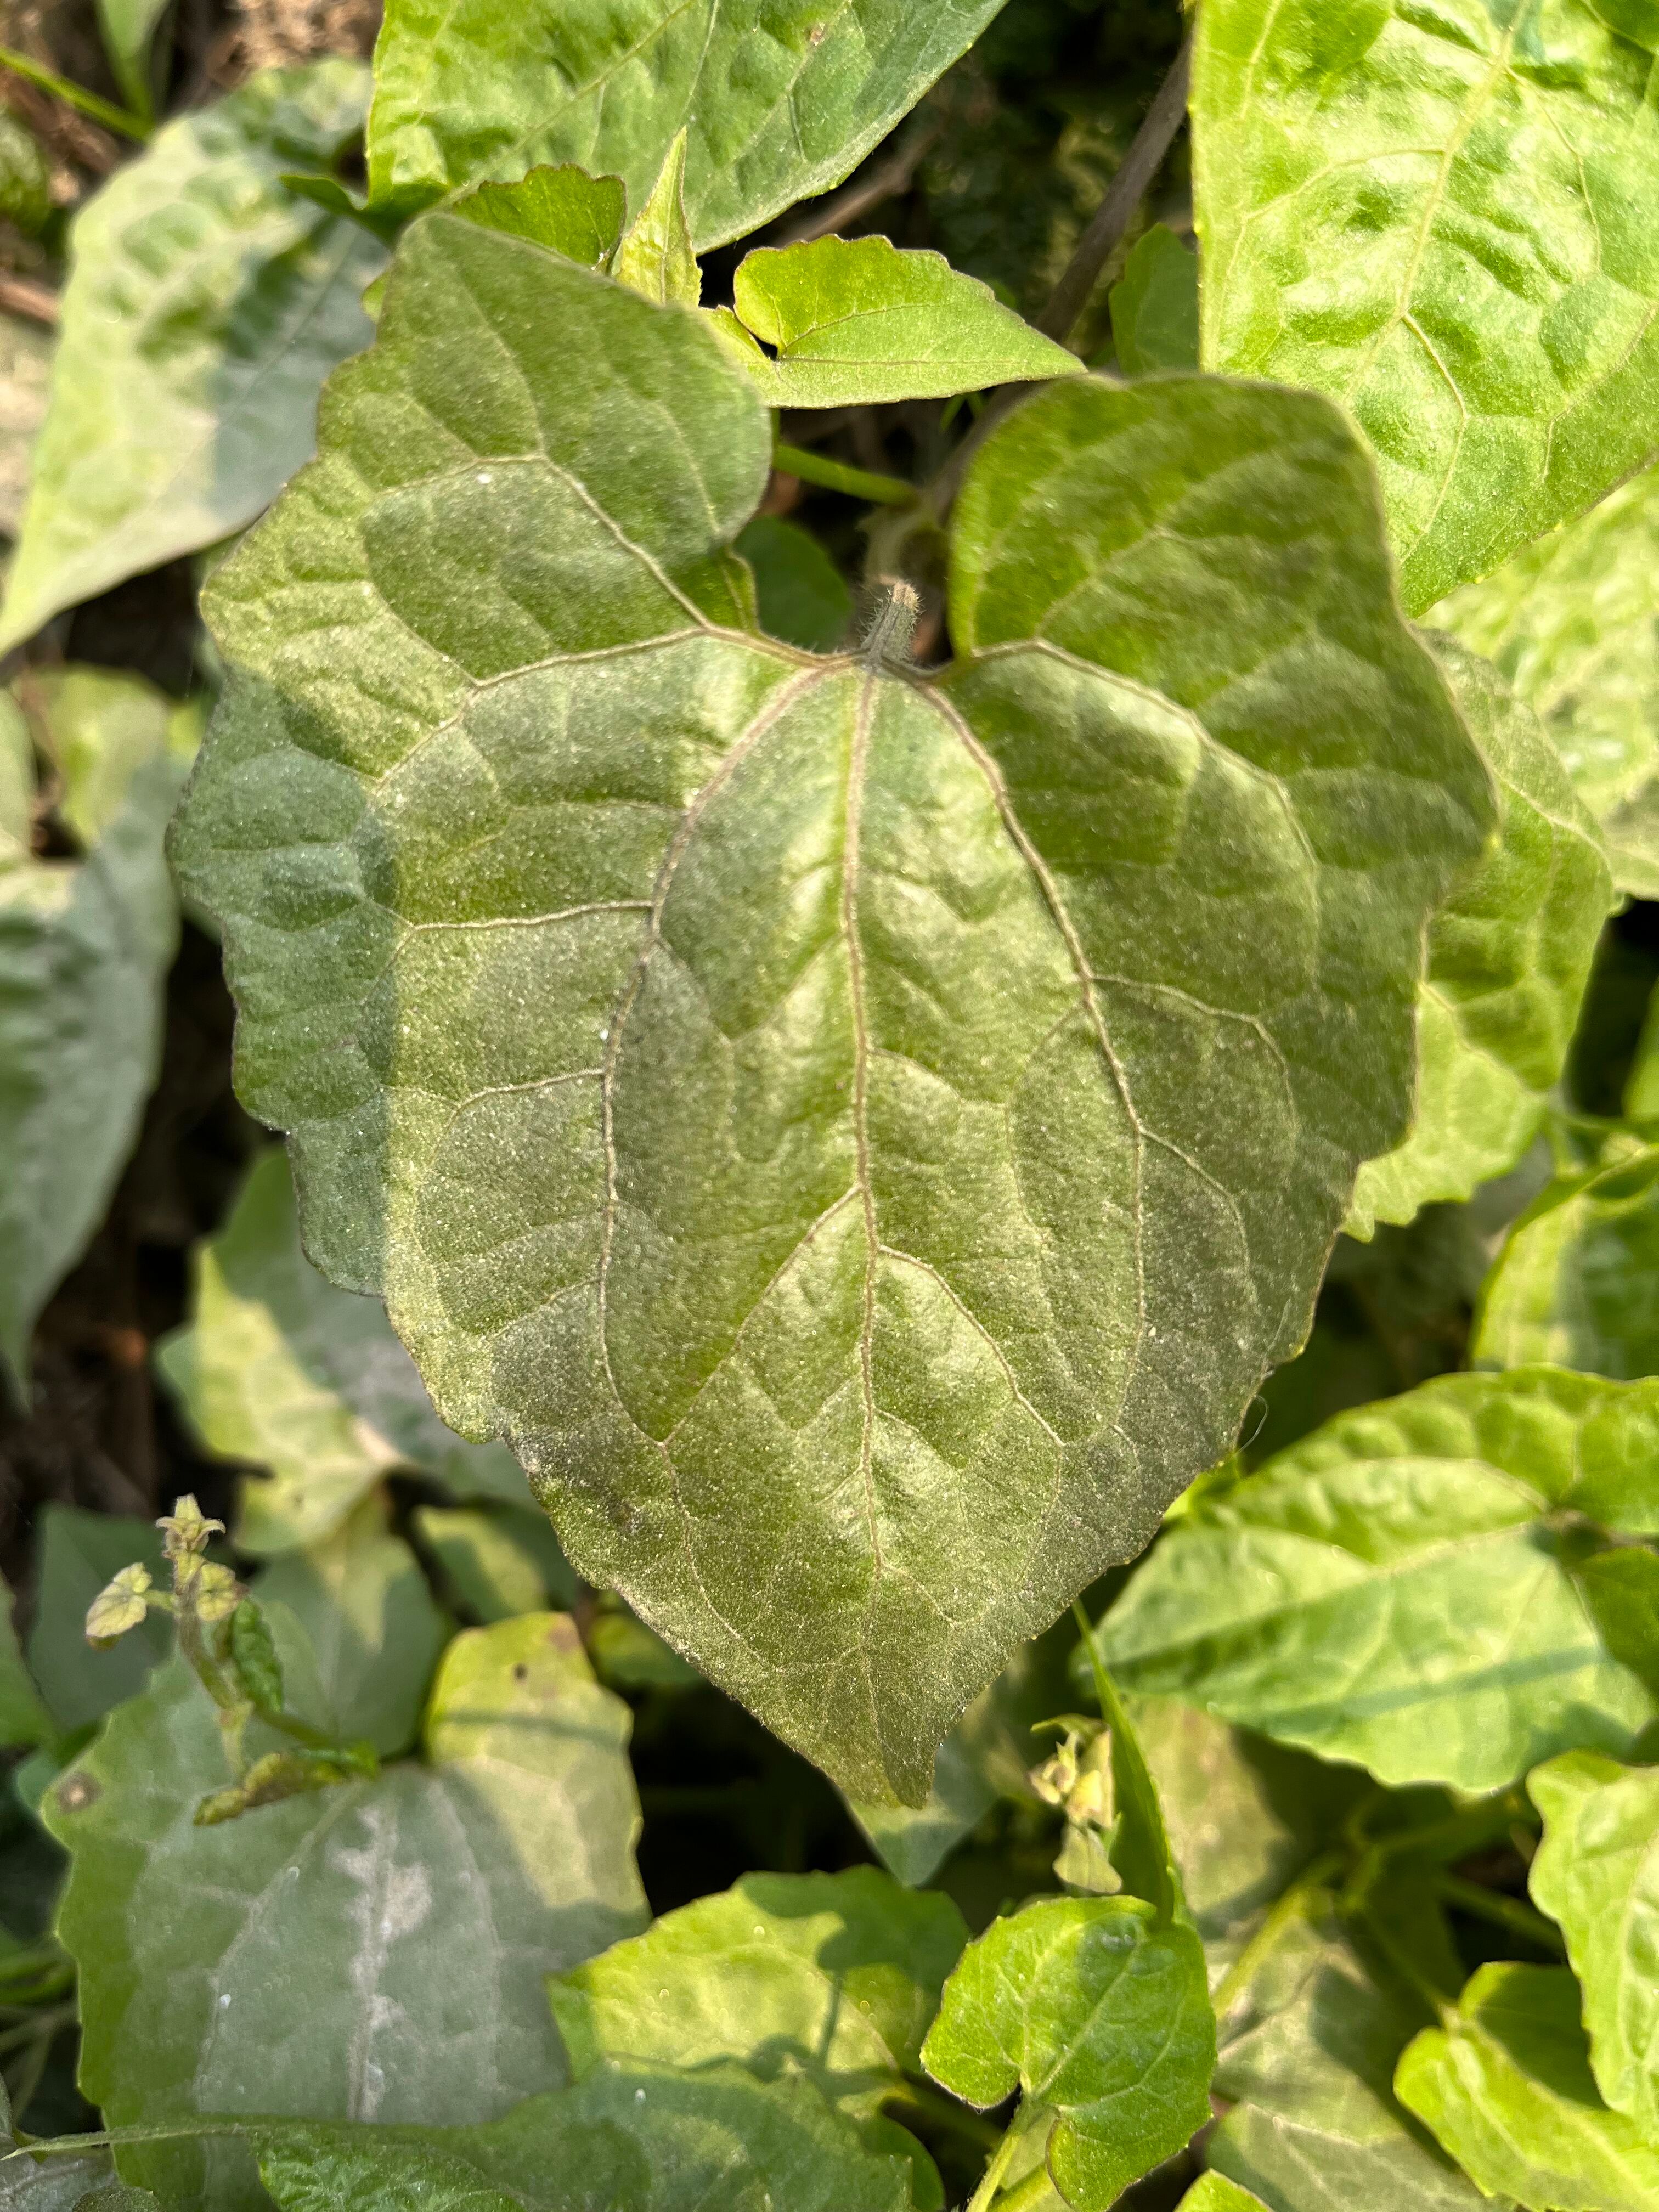
Plant species: mikania-micrantha